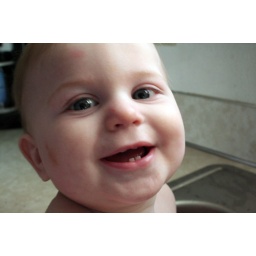
Our son, Benjamin - here he's close to 10 months old, taking a bath in the kitchen sink.